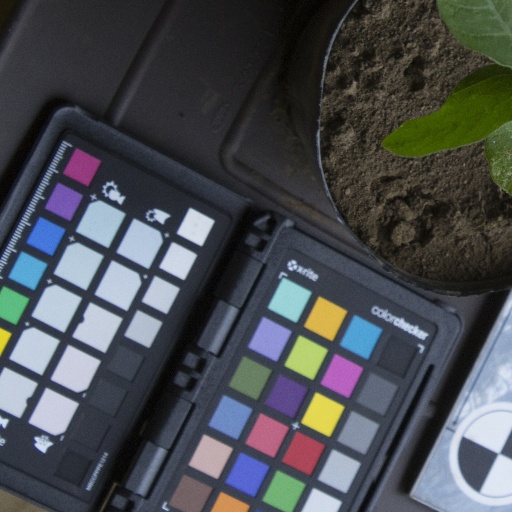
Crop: soybean